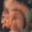
Label: squirrel